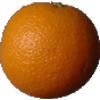
Label: orange